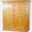
Label: wardrobe